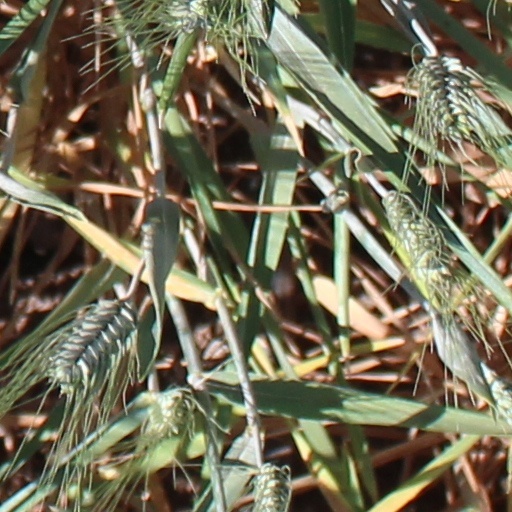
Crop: wheat